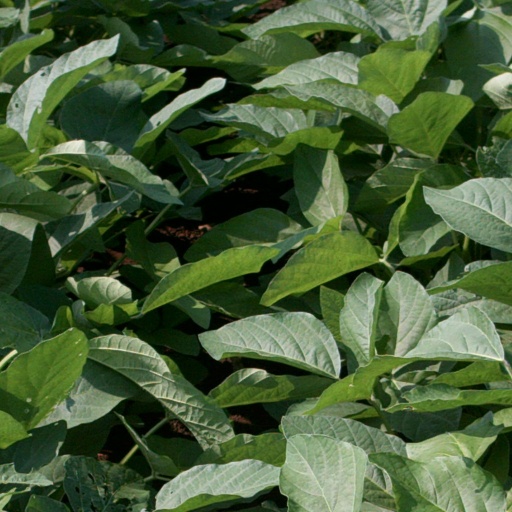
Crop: soybean